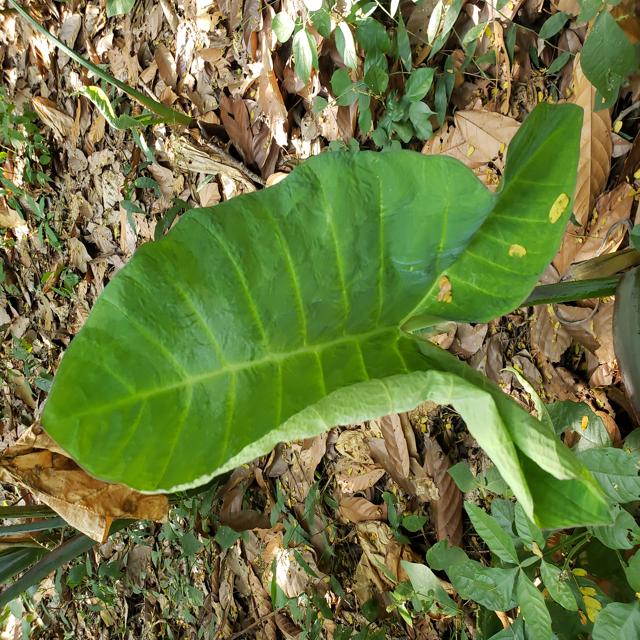
Label: Healthy